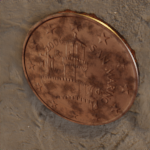
Coin value: 5cents
Country: sm
Edition: 5cen